Gregory Frost

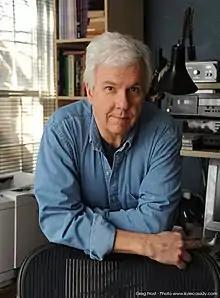
Gregory Frost in 2008, (photograph by Kyle Cassidy)

Gregory Frost (born May 13, 1951) is an American author of science fiction and fantasy, and directs a fiction writing workshop at Swarthmore College in Swarthmore, Pennsylvania. He received his Bachelor's degree from the University of Iowa. A graduate of the Clarion Workshop, he has been invited back as instructor several times, including the first session following its move to the University of California at San Diego in 2007. He is also active in the Interstitial Arts Foundation.